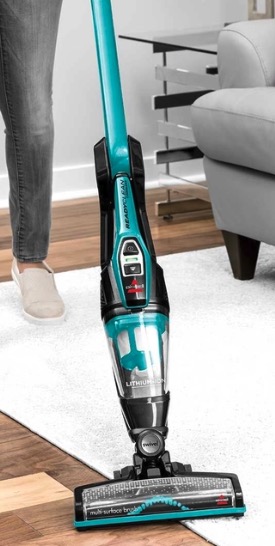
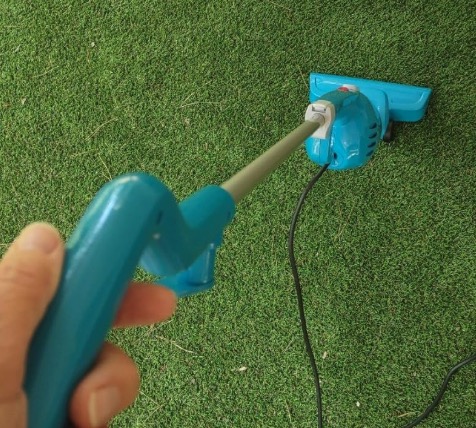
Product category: items_vacuum
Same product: no